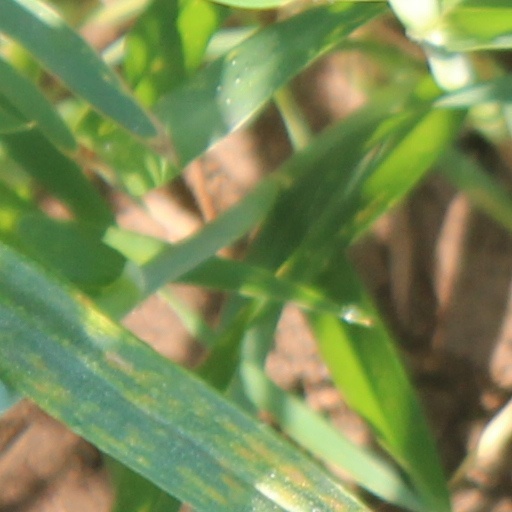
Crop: wheat